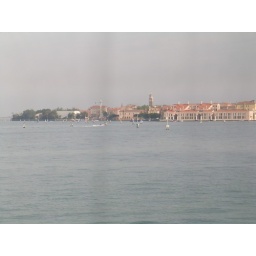
This was taken out of the train window as were were crossing over to the island of Venice.